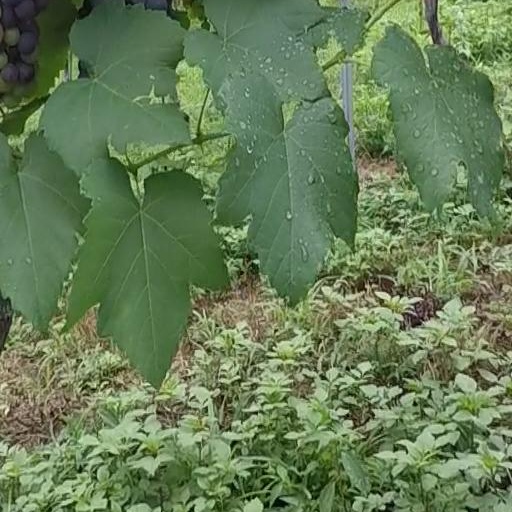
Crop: grape